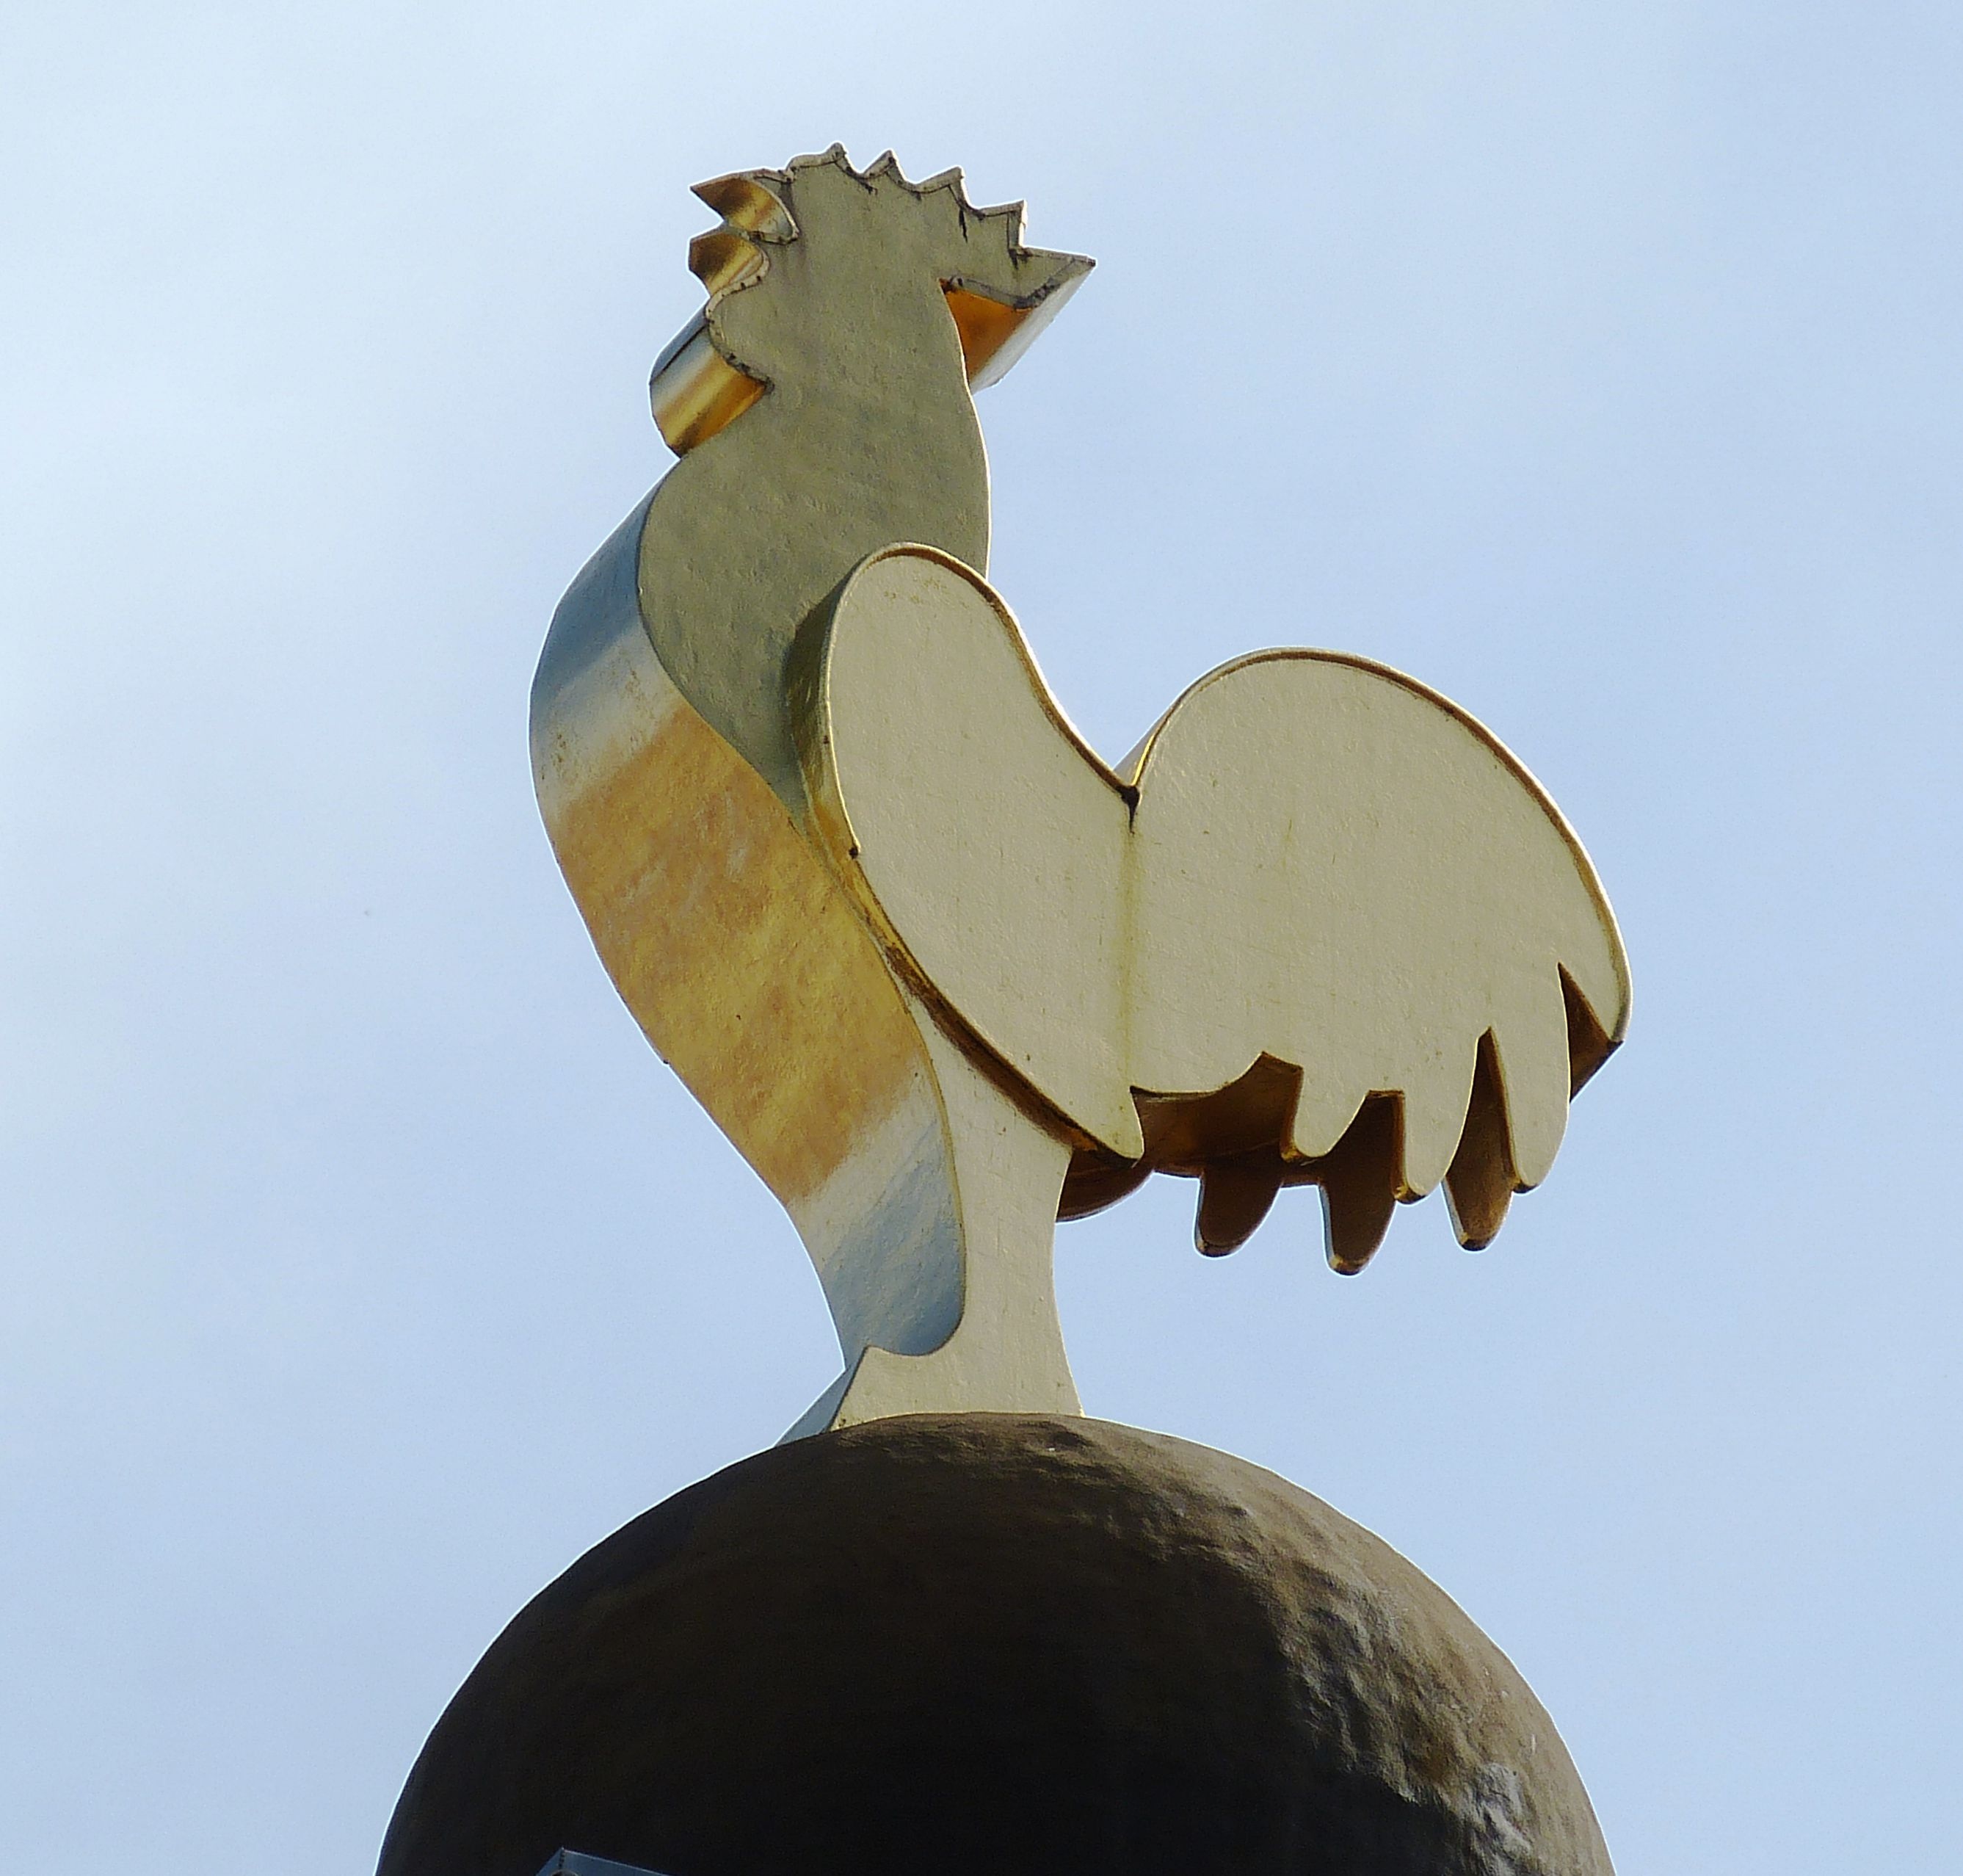
bird, monument, france, statue, fig, old town, sculpture, art, illustration, ball, hahn, lyon, gockel, horse like mammal